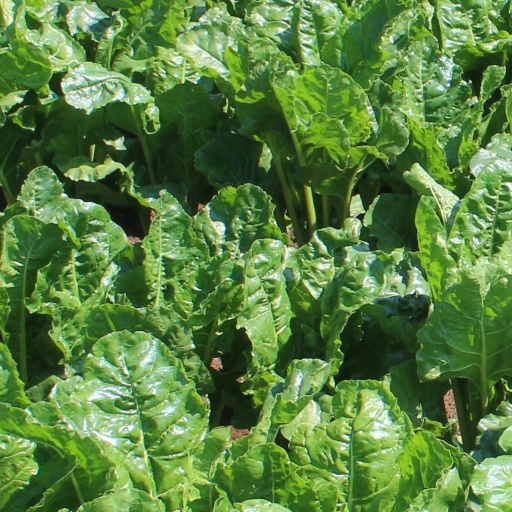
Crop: sugar beet